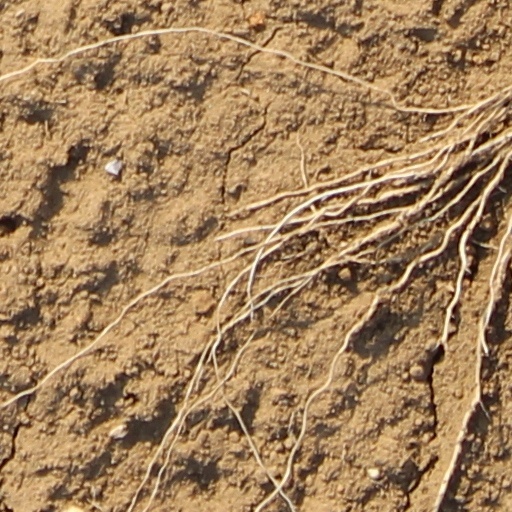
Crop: wheat